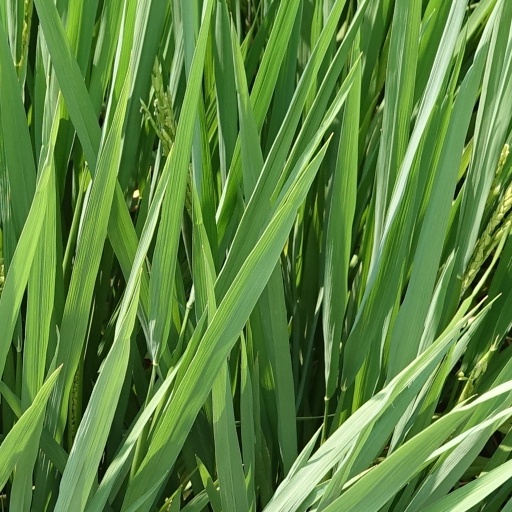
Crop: rice